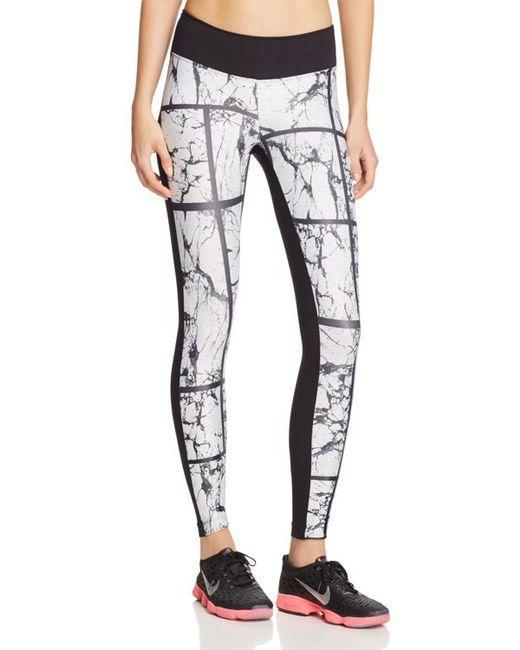
Bedruckte Slim Fit Active Wear Leggings für Damen